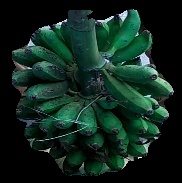
Variety: rasbale
Grade: grade3